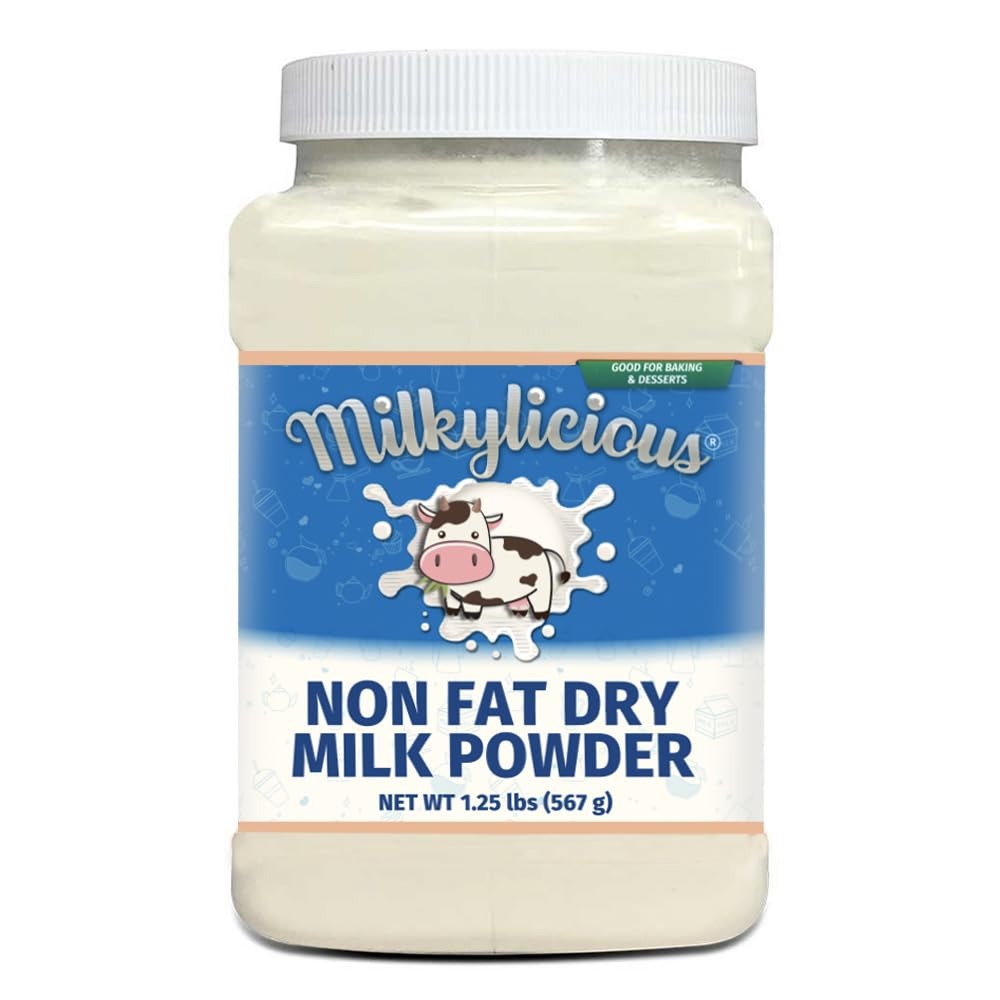
Item Name: Milkylicious Non-Fat Dry Milk Powder – 1.25 lbs Jar - Made in USA | Rich Source of Calcium and Protein | Delicious and Healthy – Good for Bakes and Desserts
Bullet Point 1: All Natural: Low Heat Solubility and Grade A American nonfat milk powder is made with 100% pasteurized milk from the USA. This dehydrated form of milk is brought to you without the water or the cream so that you can only get the nutritious part. This hormones free and nonfat dry milk is ideal for everyday consumption and is great for the diet and calorie-conscious.
Bullet Point 2: Rich in Nutrients: Our milk powder is full of essential vitamins and minerals and is safe for people of all age groups. Non-fat powdered milk is also a rich source of high-quality protein and calcium that is required in day-to-day life. The essential amino acids in milk powder are the building blocks of a healthy body. Get the wholesome goodness of milk with this non-fat milk powder that is rBGH free, rBST free, and comes without any allergens like gluten and is GMO-Free.
Bullet Point 3: Fuss-Free: Our pasteurized milk powder comes in food-grade gourmet jars that are easy to store and has a long shelf life. It instantly mixes with water to give a smooth and creamy consistency. Enjoy the same rich taste of milk in a quick and fuss-free way. Have your glass of milk, smoothie, and coffee without wasting time boiling. Simply pour in hot water and your glass of milk is ready.
Bullet Point 4: Ideal Baking Ingredient: This skimmed milk powder makes for a delicious addition to your favorite baking recipes like bread, cakes, and other confectionaries. The milk powder adds tenderness and flavor with the perfect golden-brown color every time. It has a long shelf-life and easy to store in your pantry to satisfy your sweet tooth and midnight cravings.
Bullet Point 5: USA-Made and Packed in Food Grade Jars: Easy to store in your pantry, the milk powder comes in gourmet food-grade jars which preserve the authenticity of the milk till it lasts. Use the milk powder in a range of dishes for a quick mix and delicious food every time. From smoothies, supplements to lattes, bakes, oatmeal, cereal, and granolas, our milk powder will be an excellent addition making every dish you like even healthier and tastier.
Product Description: Pure and Clean Nonfat Milk Powder from Milkylicious When you invest in natural and wholesome foods, you get the assurance of taste and health. With that commitment, Milkylicious is here with the range of powdered milk which is free of fat and unnecessary calorie helping you to make healthier choices for your daily food habits. Our premium milk powder is made in a high-tech facility and without the addition of any artificial hormones or chemicals. Enjoy this powder milk in a variety of dishes or just in the classic glass of milk. Directions for Use: Use 3 Tbsp powder with 1 cup of water to make one cup of milk. Use 1/2 cup of nonfat milk powder with 3.5 cups of water to make 1 quart of milk. For best results always use a blender and add the milk powder after the water. Make sure the water is warm or at room temperature for the best mixing result.
Value: 16.0
Unit: Ounce

Price: 15.49